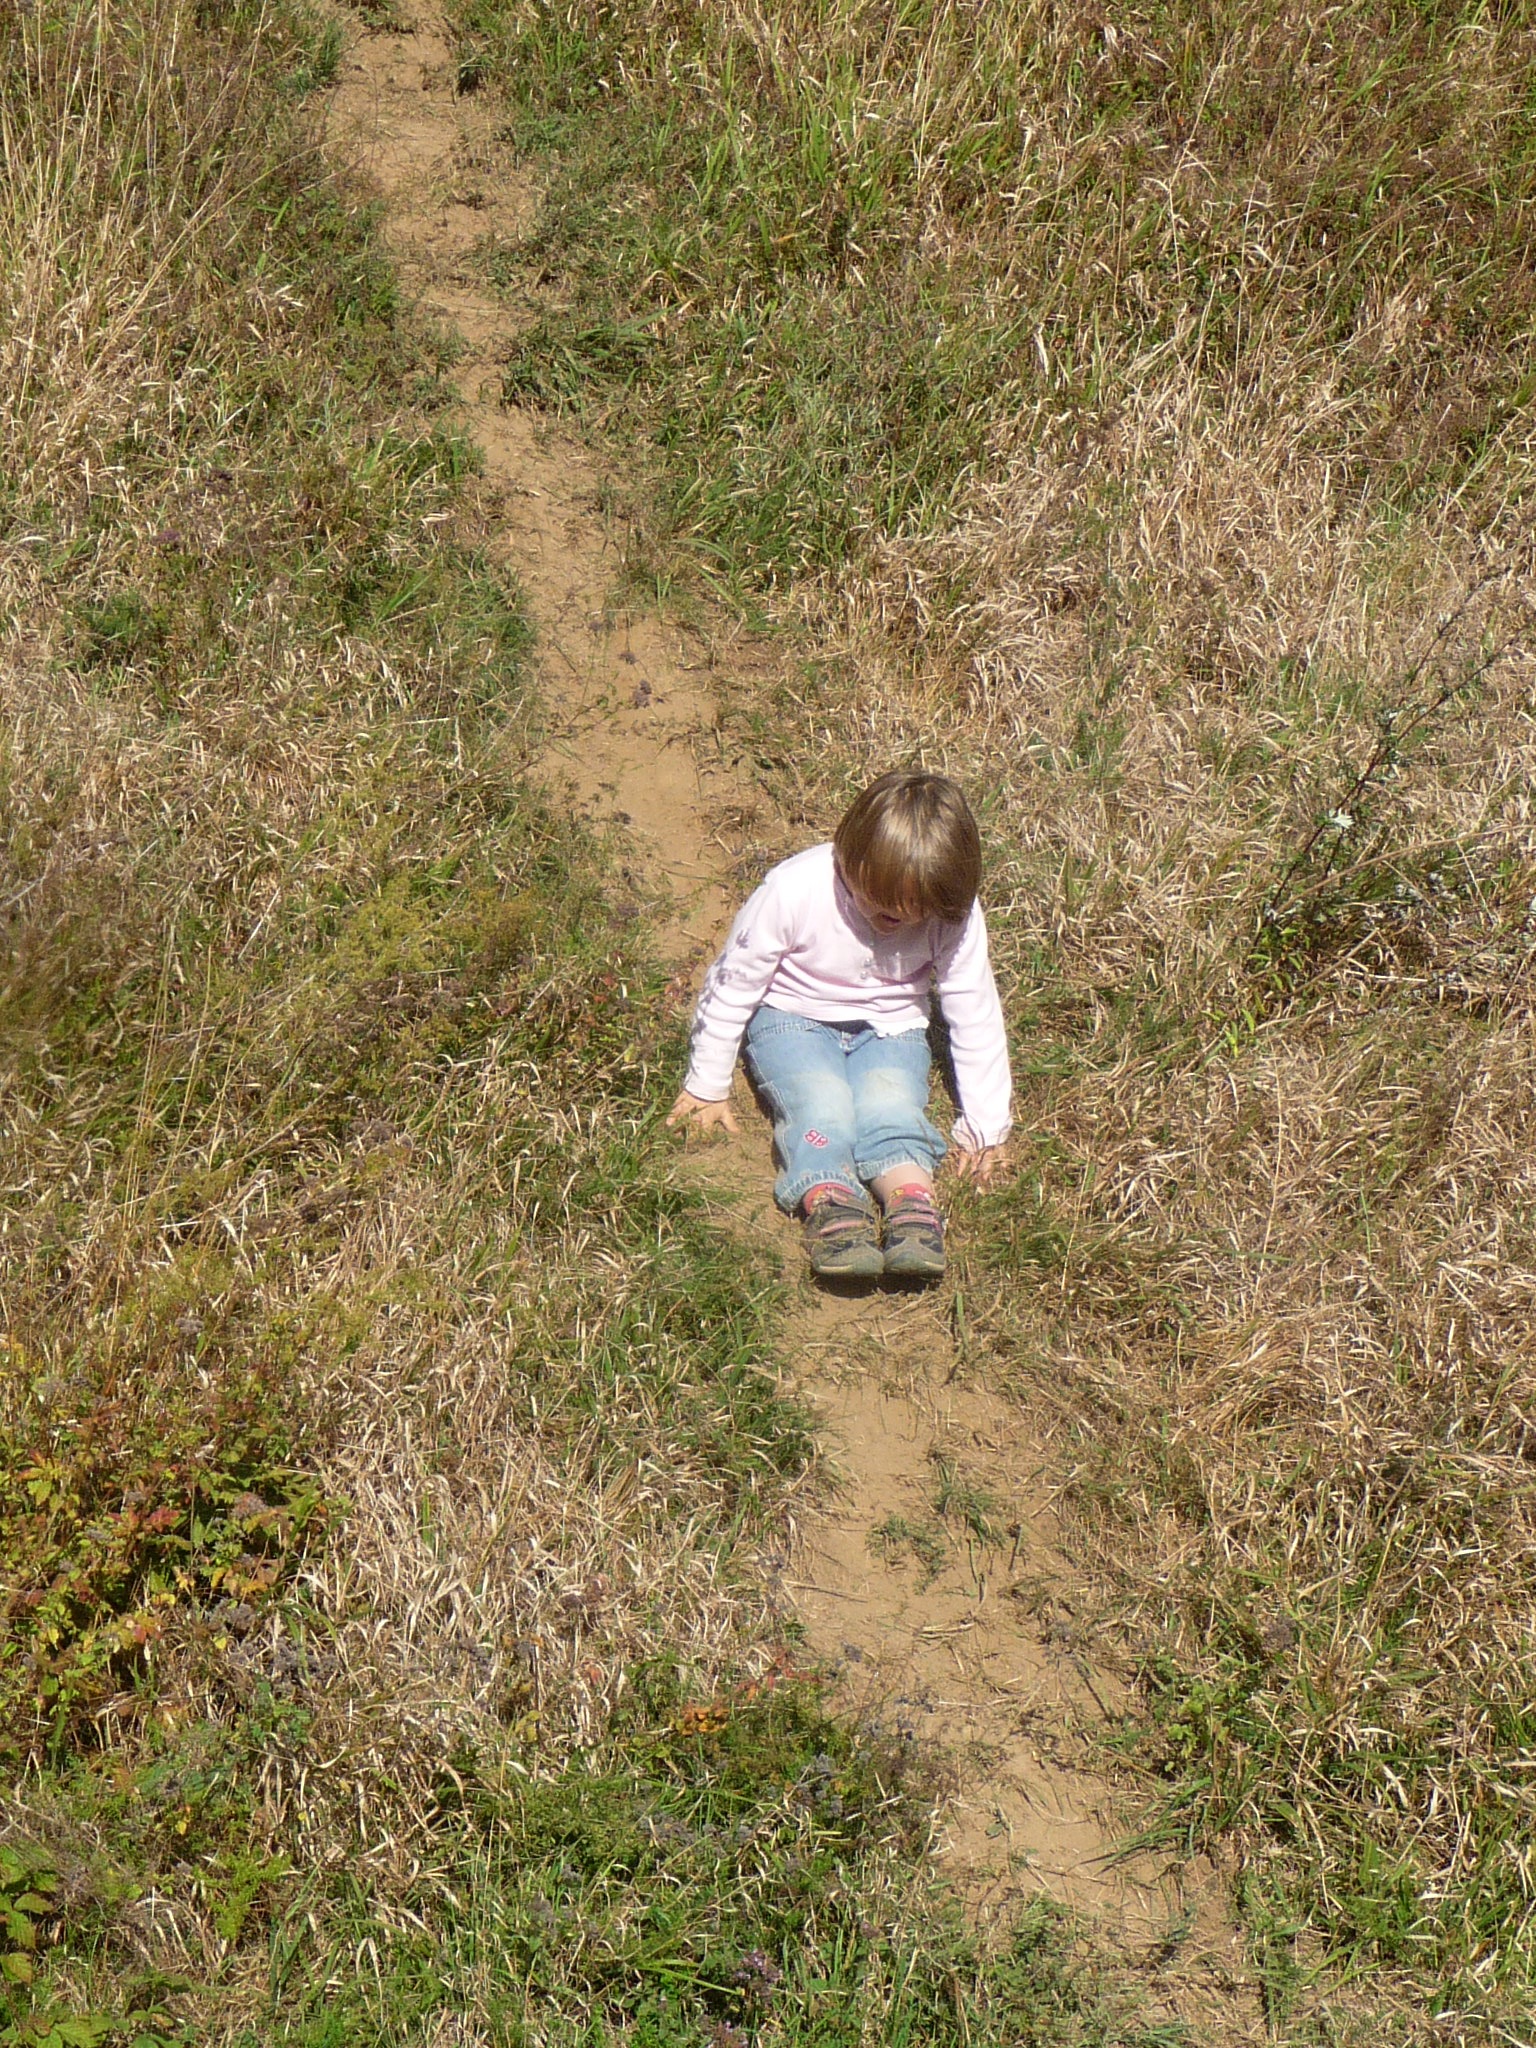
nature, path, grass, lawn, play, slope, soil, child, lonely, leisure, fun, playground, slide, slip, children's games, children's